NorthPointe Christian Schools

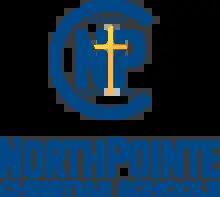

NorthPointe Christian Schools was founded as Grand Rapids Baptist Academy in 1972, with 90 students Kindergarten through 8th grade attending. In the spring of 1973, 19 acres of property was purchased on Leonard Street, where an 18,000 square foot building was constructed by Visser Brothers Construction. The Leonard Street campus opened in September 1973, with 280 students in attendance from Kindergarten through 10th grade.